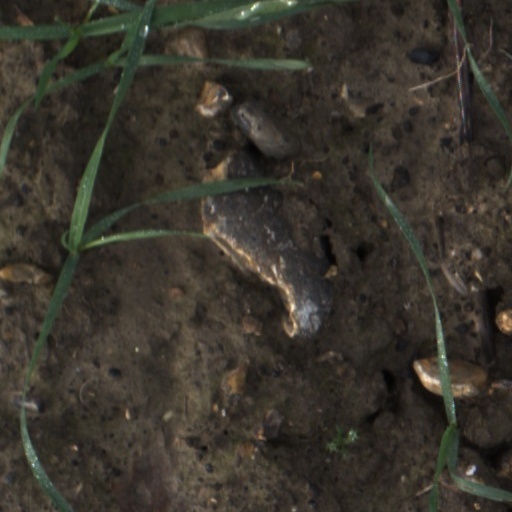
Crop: wheat